Agdash Abbasabad

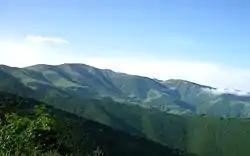
A view of Agdash pastures in June.

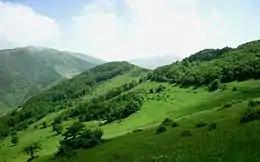
A view of Agdash pastures in June.

Agdash (آقداش) is a summer camp in the Arasbaran region, which is located on lush mountains overlooking Abbasabad, Oskolou and Balan villages. In summer months many families from low lands of Arasbaran pitch their camps on the site and raise their livestock.